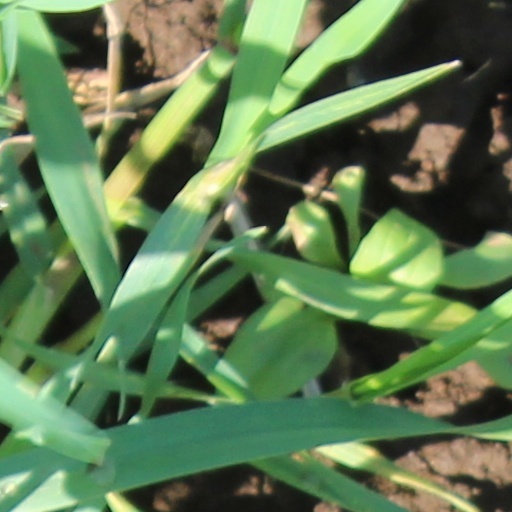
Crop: wheat